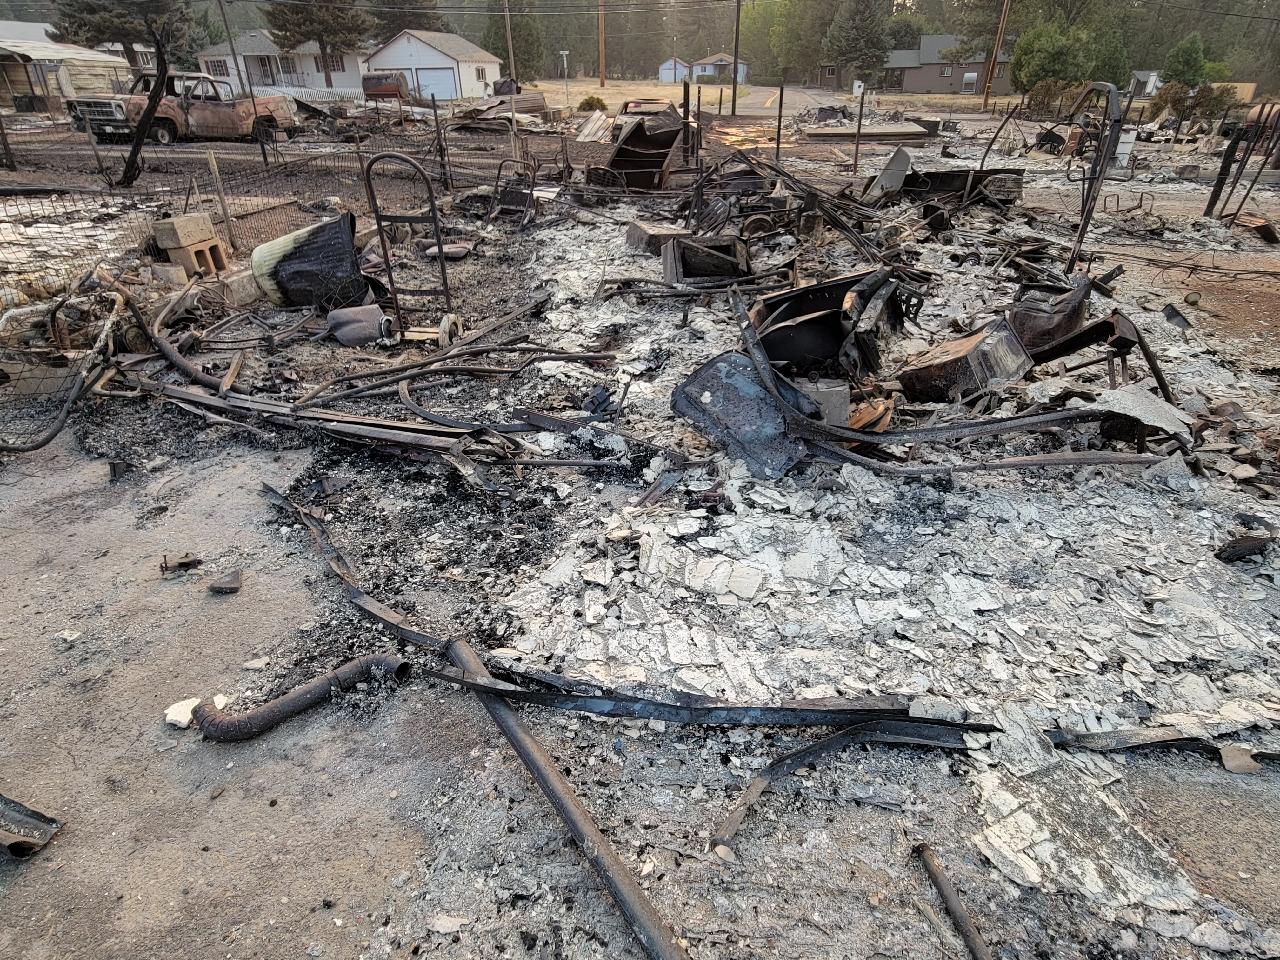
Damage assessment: destroyed